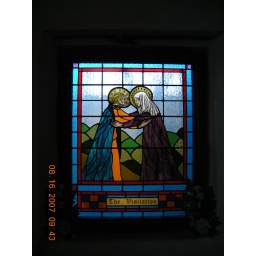
stained glass window in chapel